Take Off (2009 film)

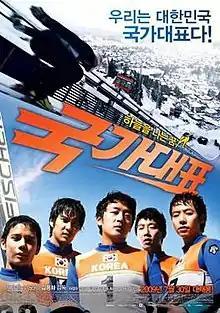
Theatrical release poster

Take Off is a 2009 South Korean sports drama film written and directed by Kim Yong-hwa. The film was the 2nd most attended film of the year in South Korea with 8,392,953 admissions.